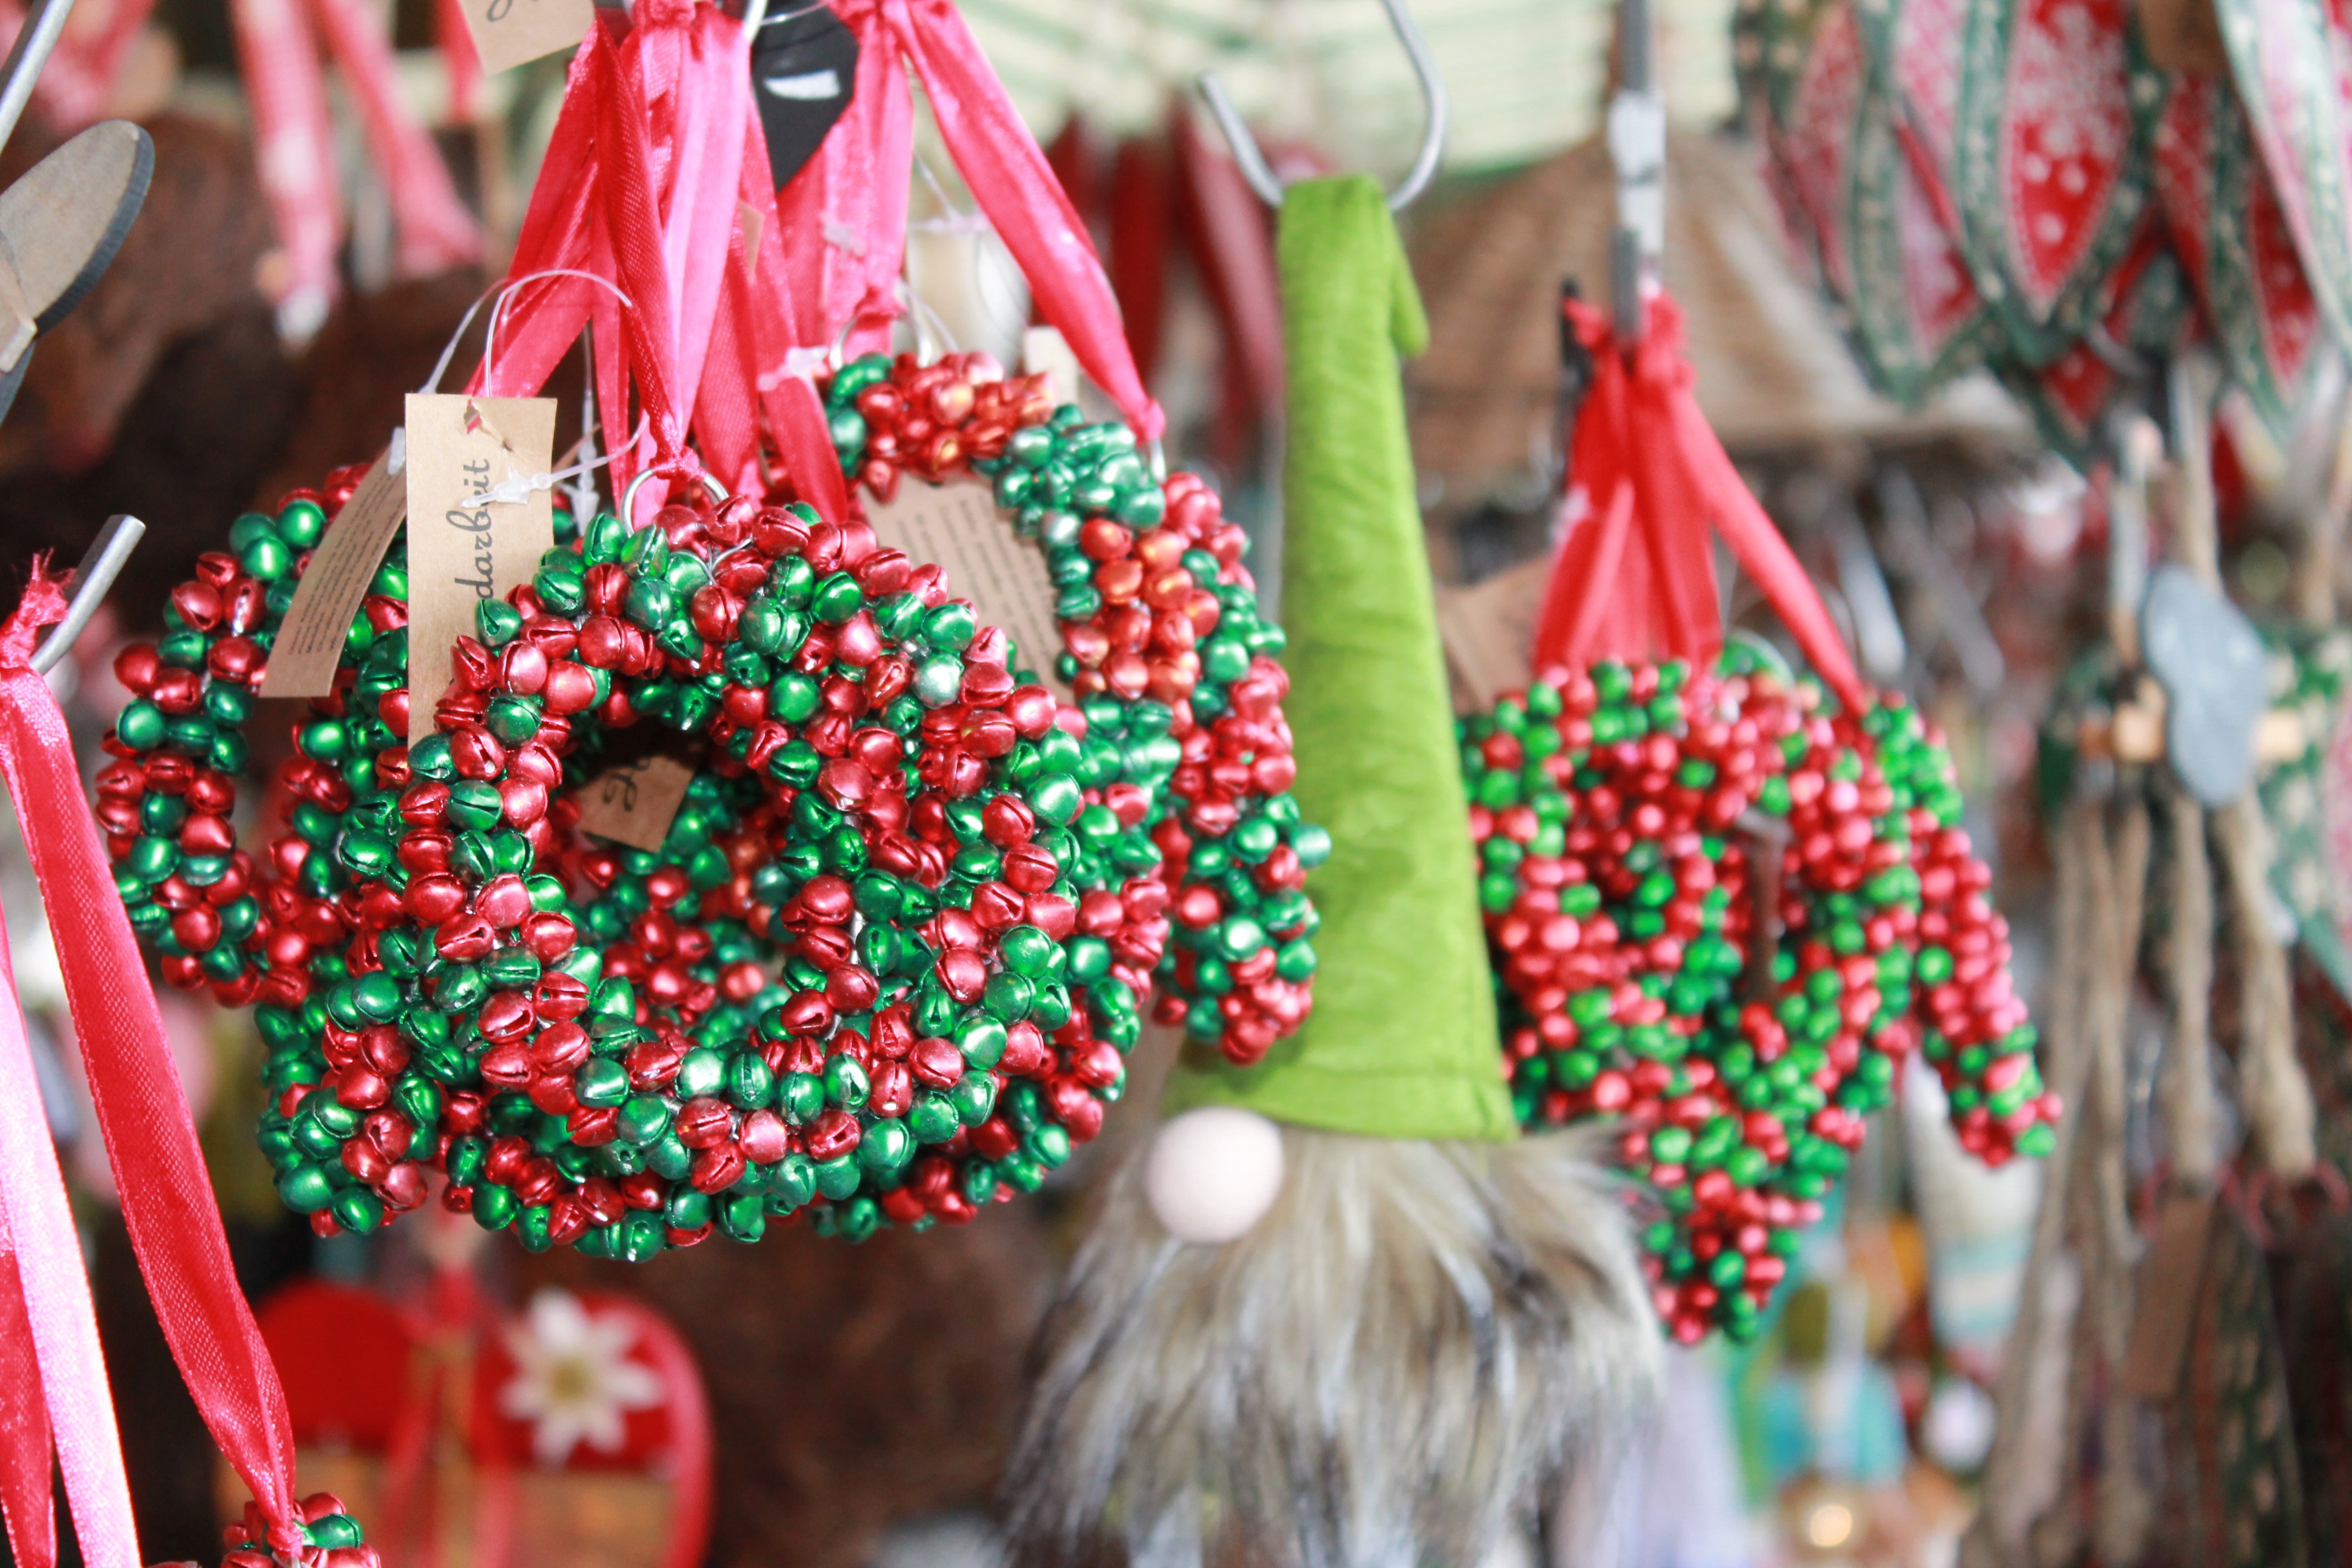
flower, decoration, food, spring, red, carnival, color, christmas, festival, event, beads